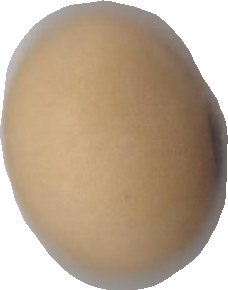
Variety: Anjasmoro